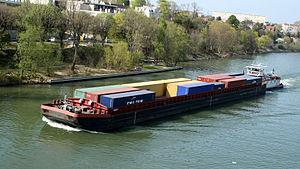
Le transport fluvial en France est un mode de transports de marchandises et de passagers qui utilise le réseau de canaux et de rivières navigables situés sur le territoire national. Avec 7,4 milliards de tonnes-kilomètres en 2009, soit environ 3,7 % de l'ensemble du trafic terrestre national, il a une place secondaire par rapport au transport routier et au transport ferroviaire. Le trafic est réparti entre cinq bassins fluviaux qui représentent 8 500 km de voies d'eau navigables, le premier en Europe par sa longueur. Mais seuls 4 100 km sont affectés au trafic marchandises et 2 000 km sont adaptés par leur gabarit à une exploitation commerciale moderne. La France est ainsi l'un des plus faibles utilisateurs du transport fluvial en Europe.